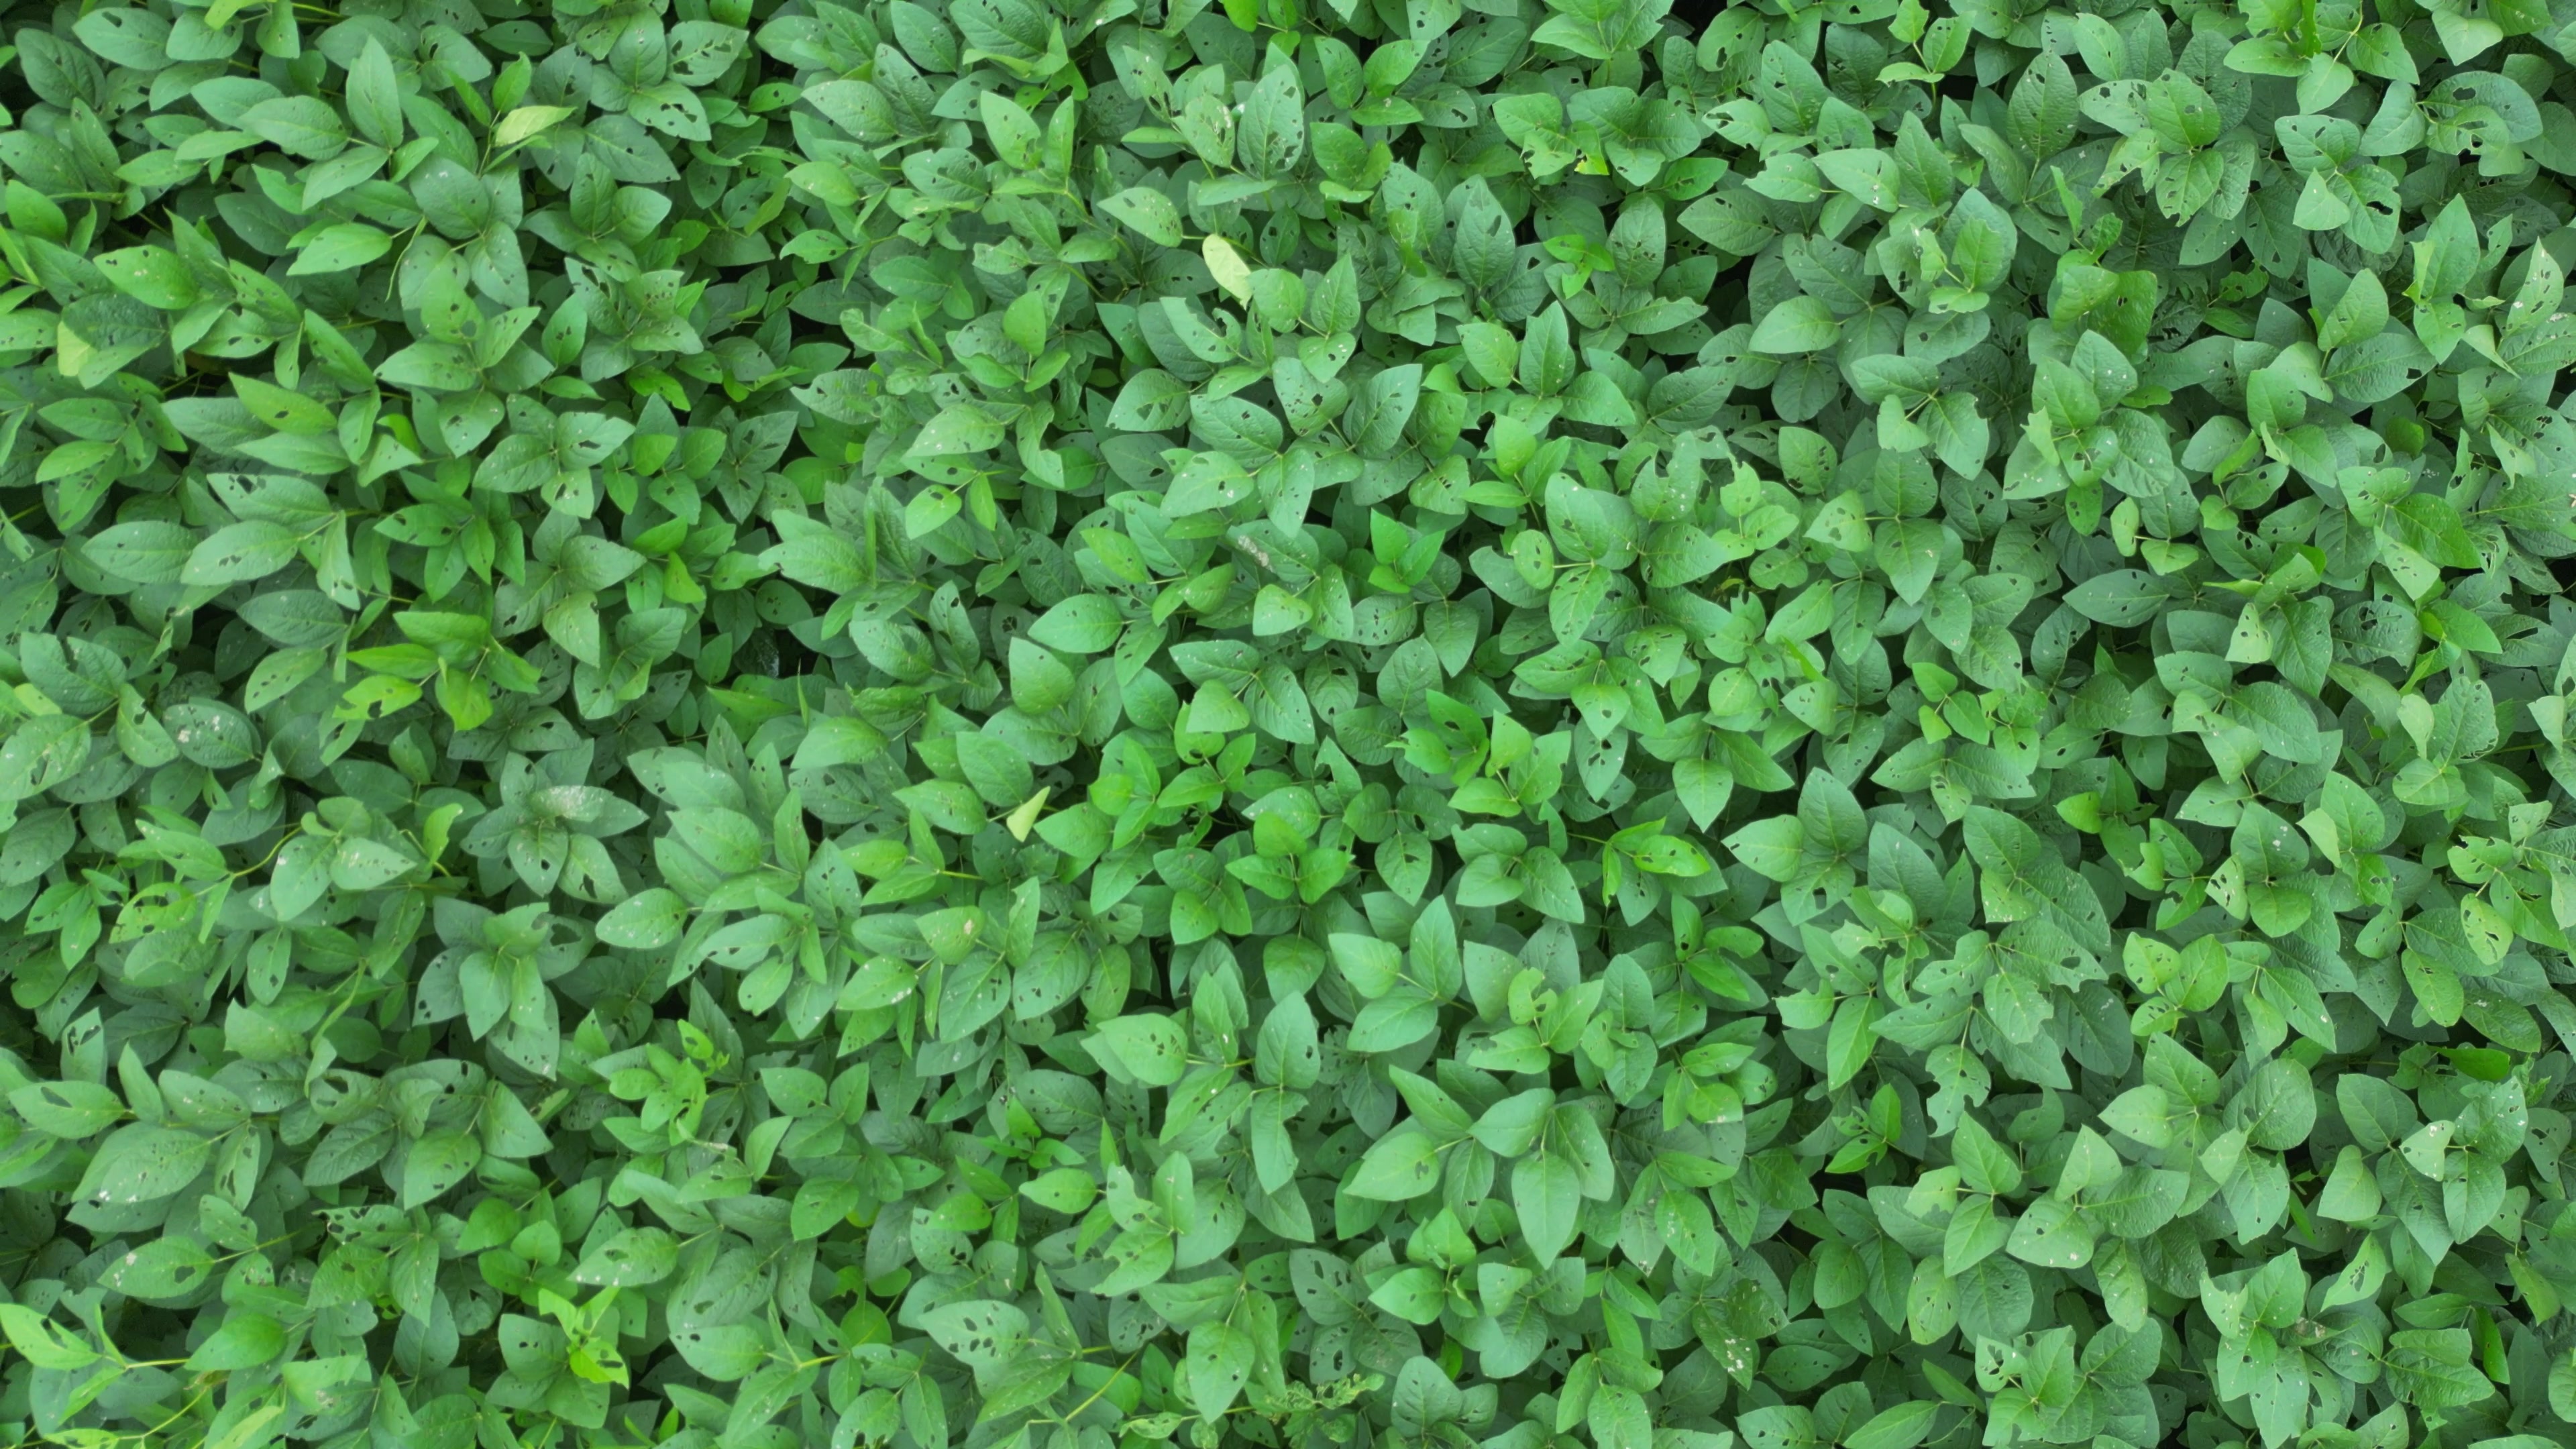
Label: Semilooper_Pest